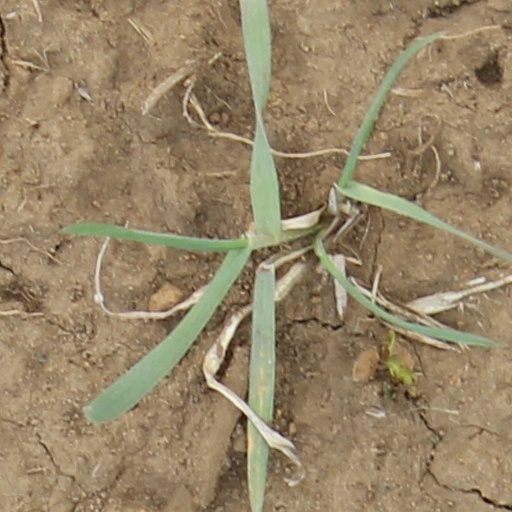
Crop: wheat